German Sports Badge

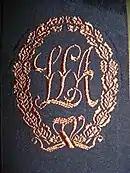
The Bavarian Sports Badge

Prospective judges (Prüfer) have to fulfill certain requirements in order to obtain judging qualifications and licence (Prüfausweis):